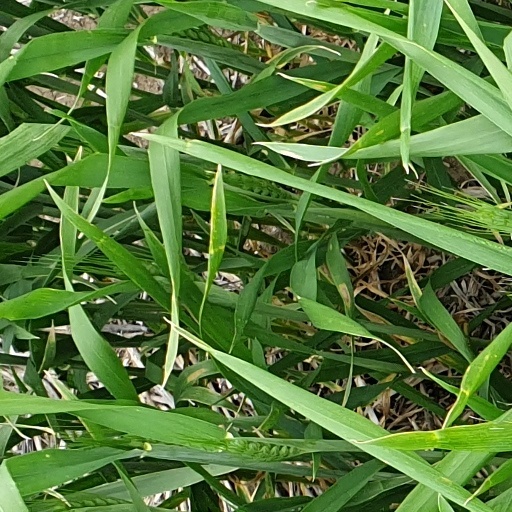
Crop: wheat